The Blue Flame (play)

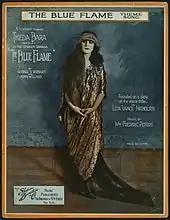
A theme song for the play was published in April 1920.

Woods hired two directors, J. C. Huffman and W. H. Gilmore, to assist with the production. The production began with a series of preview performances in February 1920, appearing in Pittsburgh; Washington, D.C.; Stamford, Connecticut; and Chicago. The final performances before the Broadway premier were in Boston in early March.